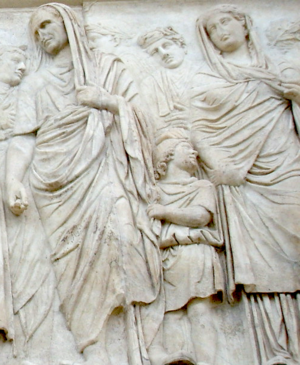
Marcus Vipsanius Agrippa, francisé en Marc Agrippe, est un homme politique romain du Iᵉʳ siècle av. J.-C. qui met ses qualités d'homme de guerre au service de son ami Octave, le futur empereur Auguste.